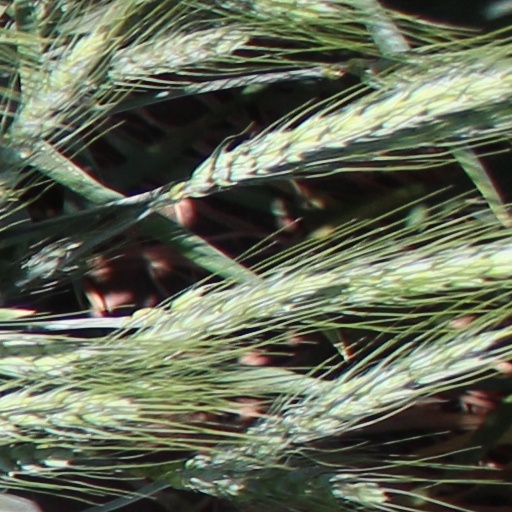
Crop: wheat